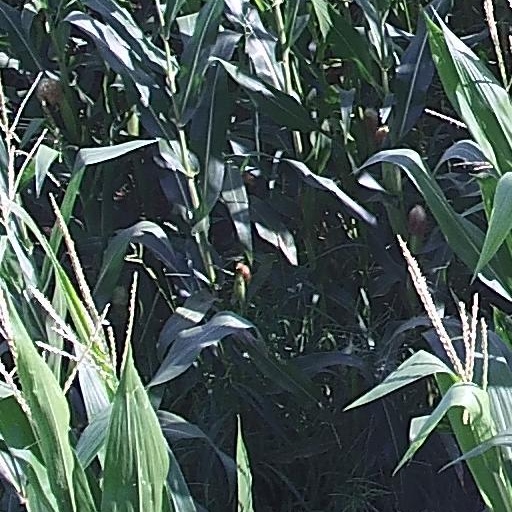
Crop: maize; corn